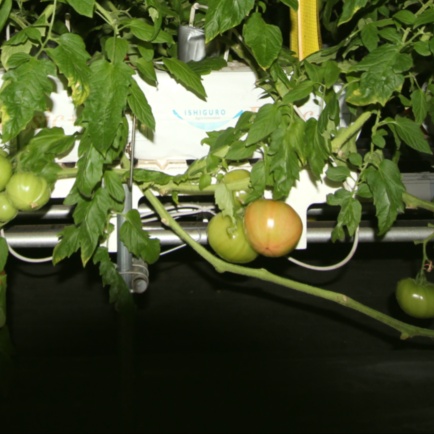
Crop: tomato